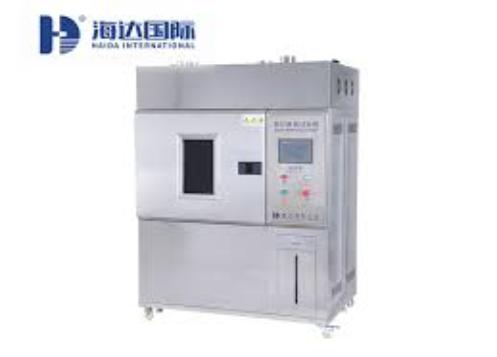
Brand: hd
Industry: Electronic